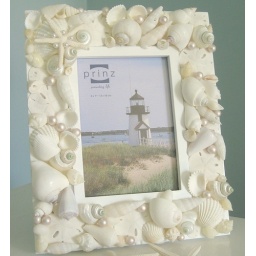
Seashell picture frame in all white seashells, white finger starfish, sand dollars, and pearls